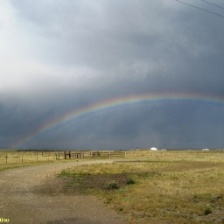
Cloud type: Nimbostratus